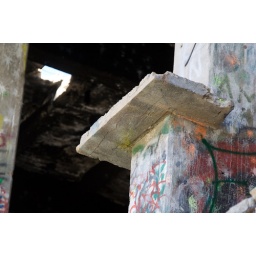
detail of a shelf in the main building